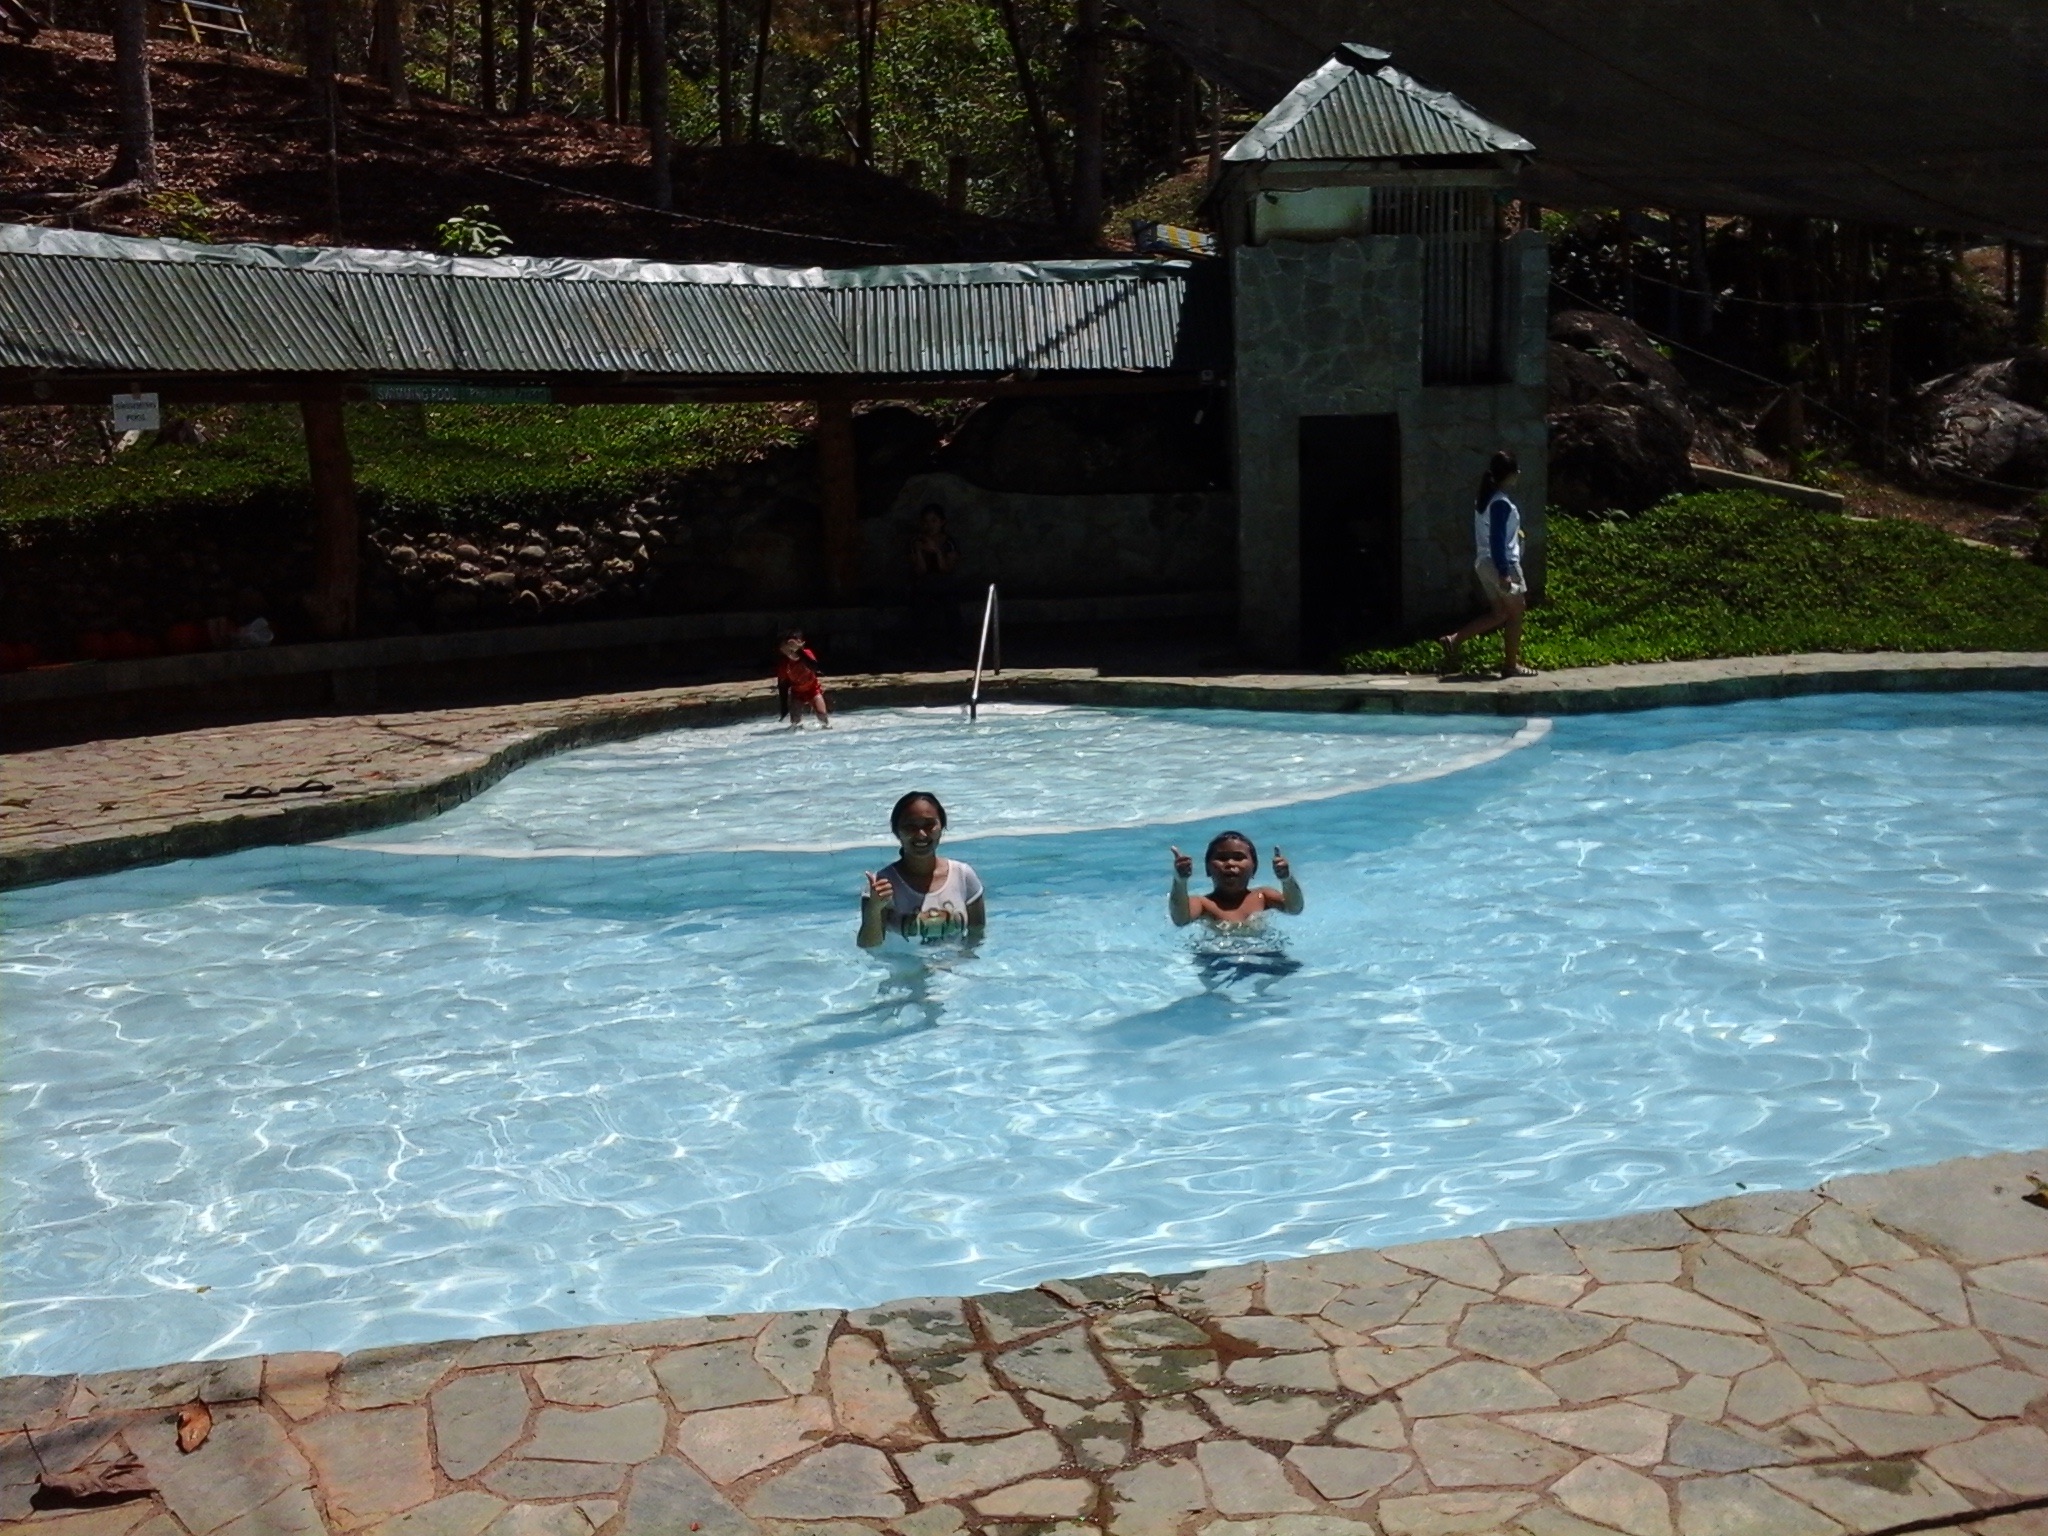
vacation, swimming pool, backyard, leisure, resort, estate